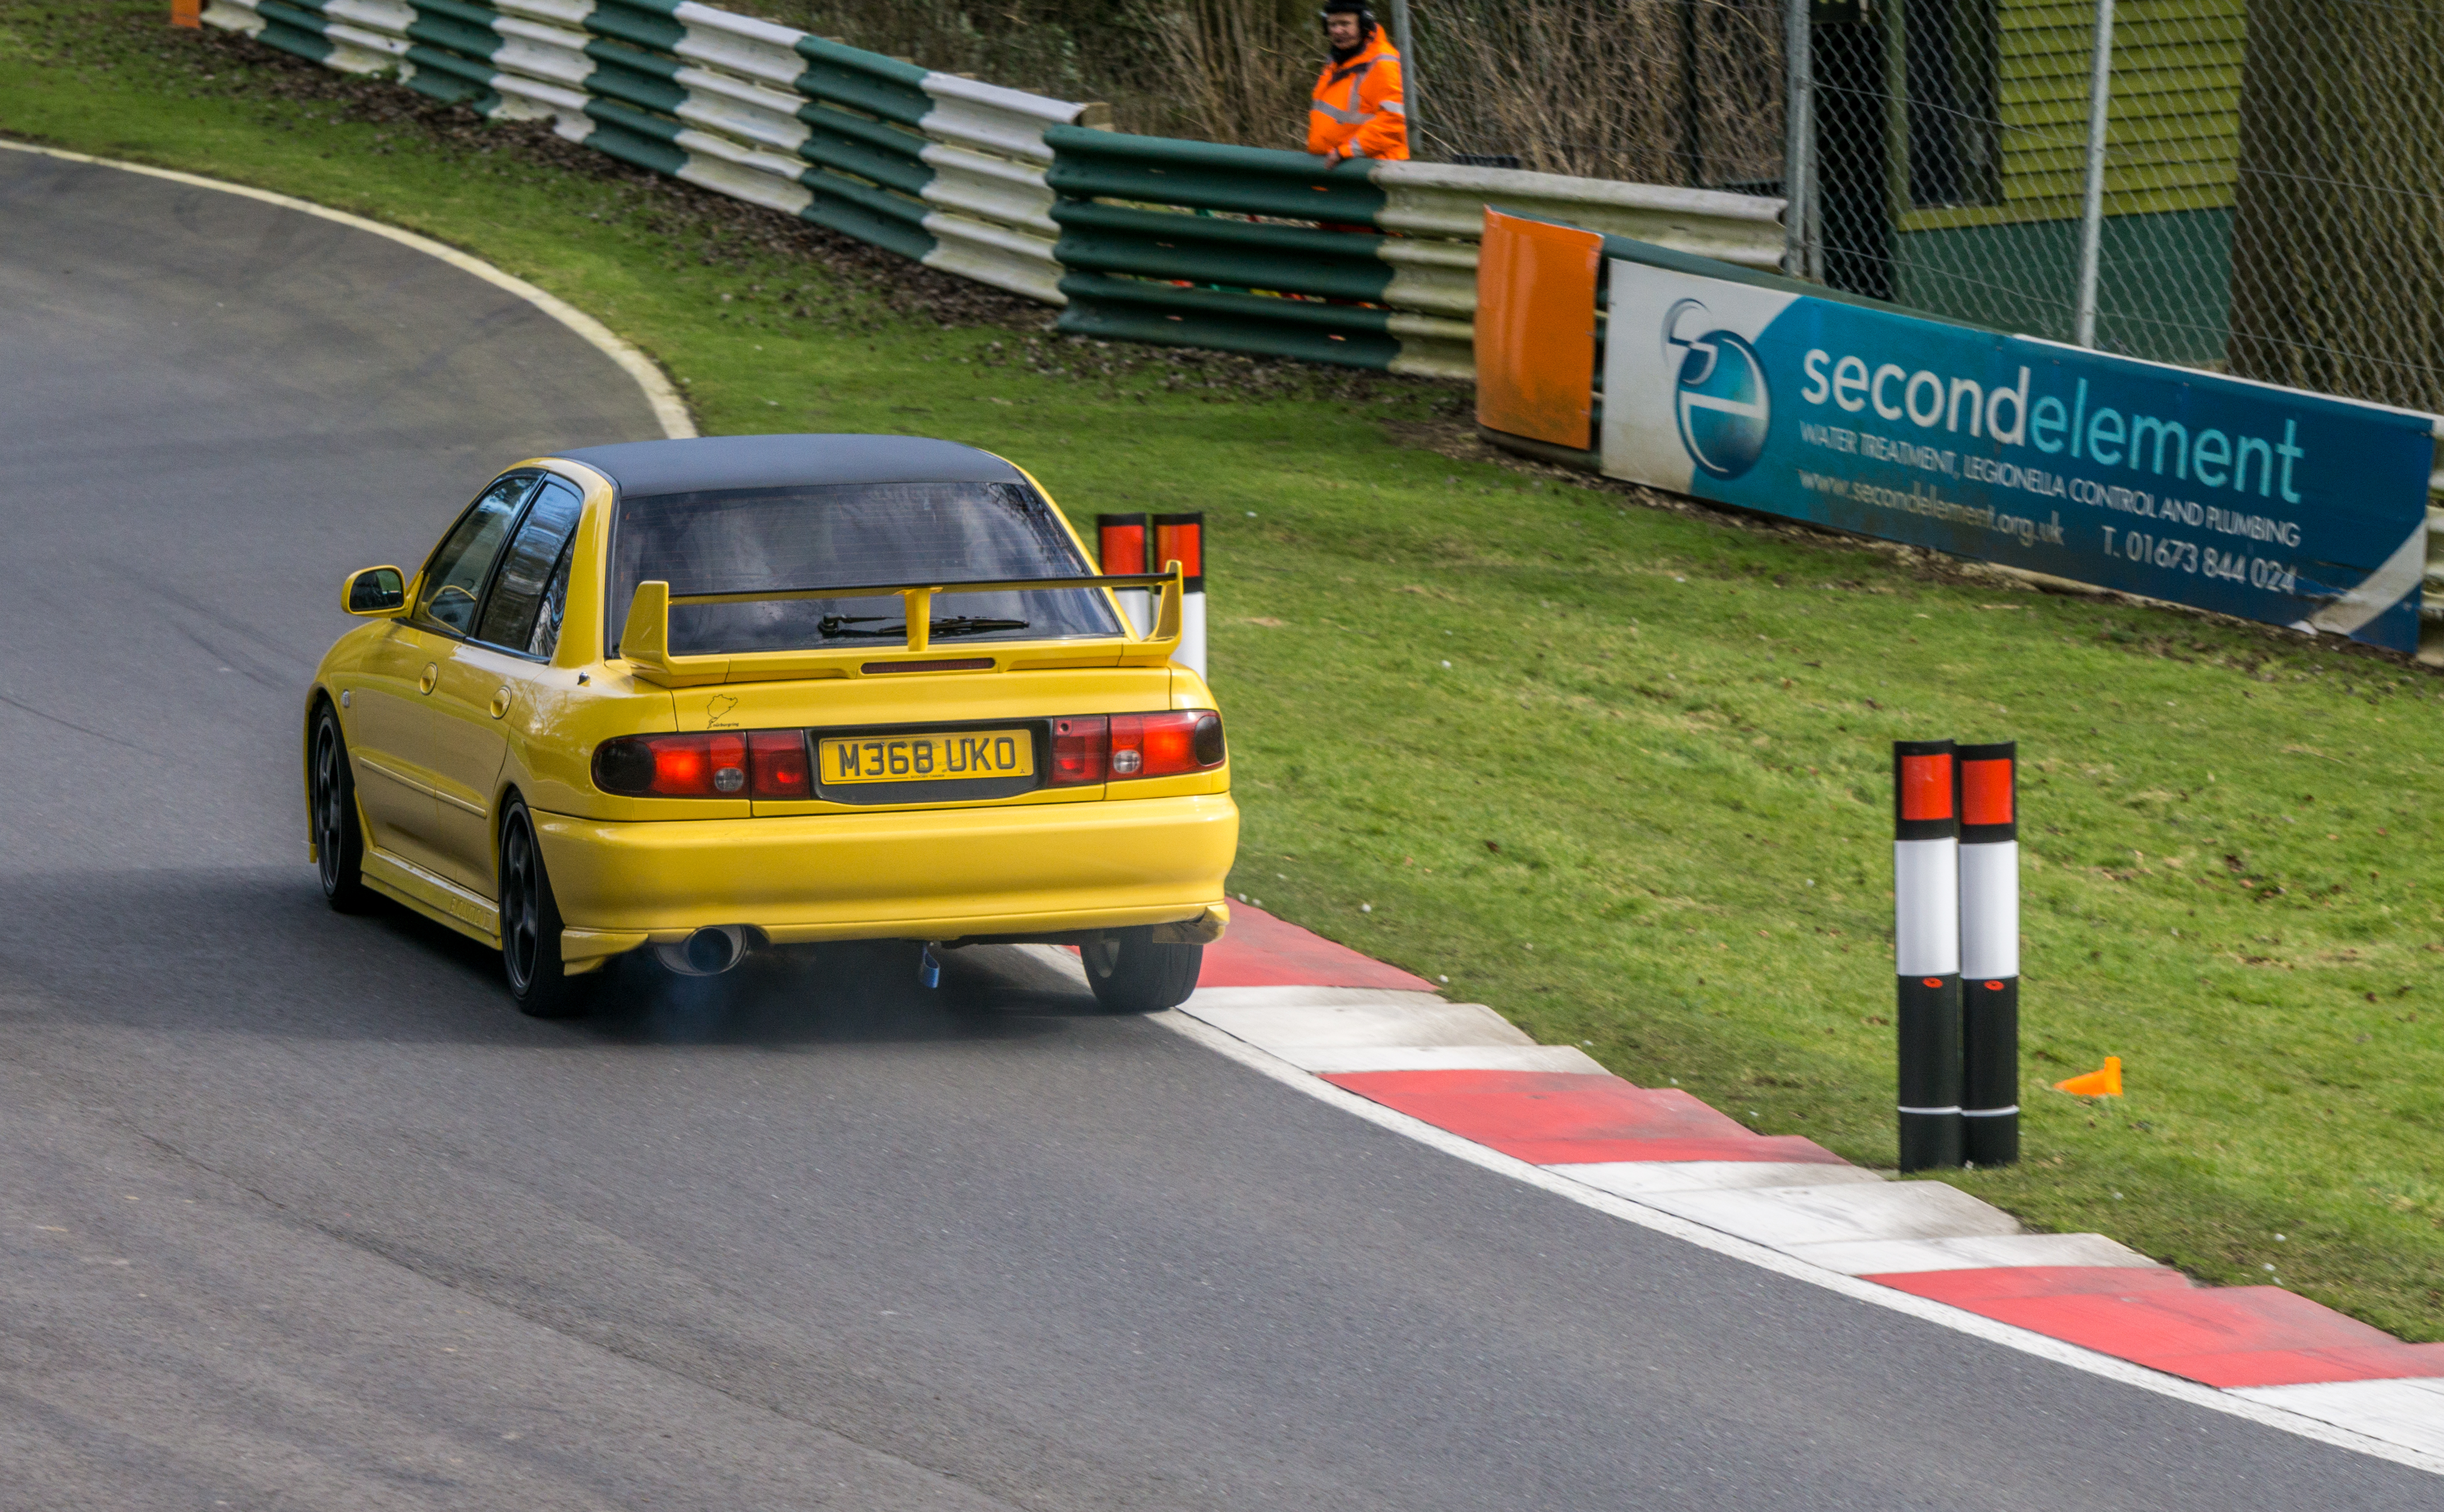
track, car, vehicle, park, sports car, race car, 2016, race, supercar, sports, racing, sony, day, race track, february, motorsport, ilce6000, trackday, 28th, cadwell, opentrack, touring car, auto racing, automobile make, stock car racing, rallycross